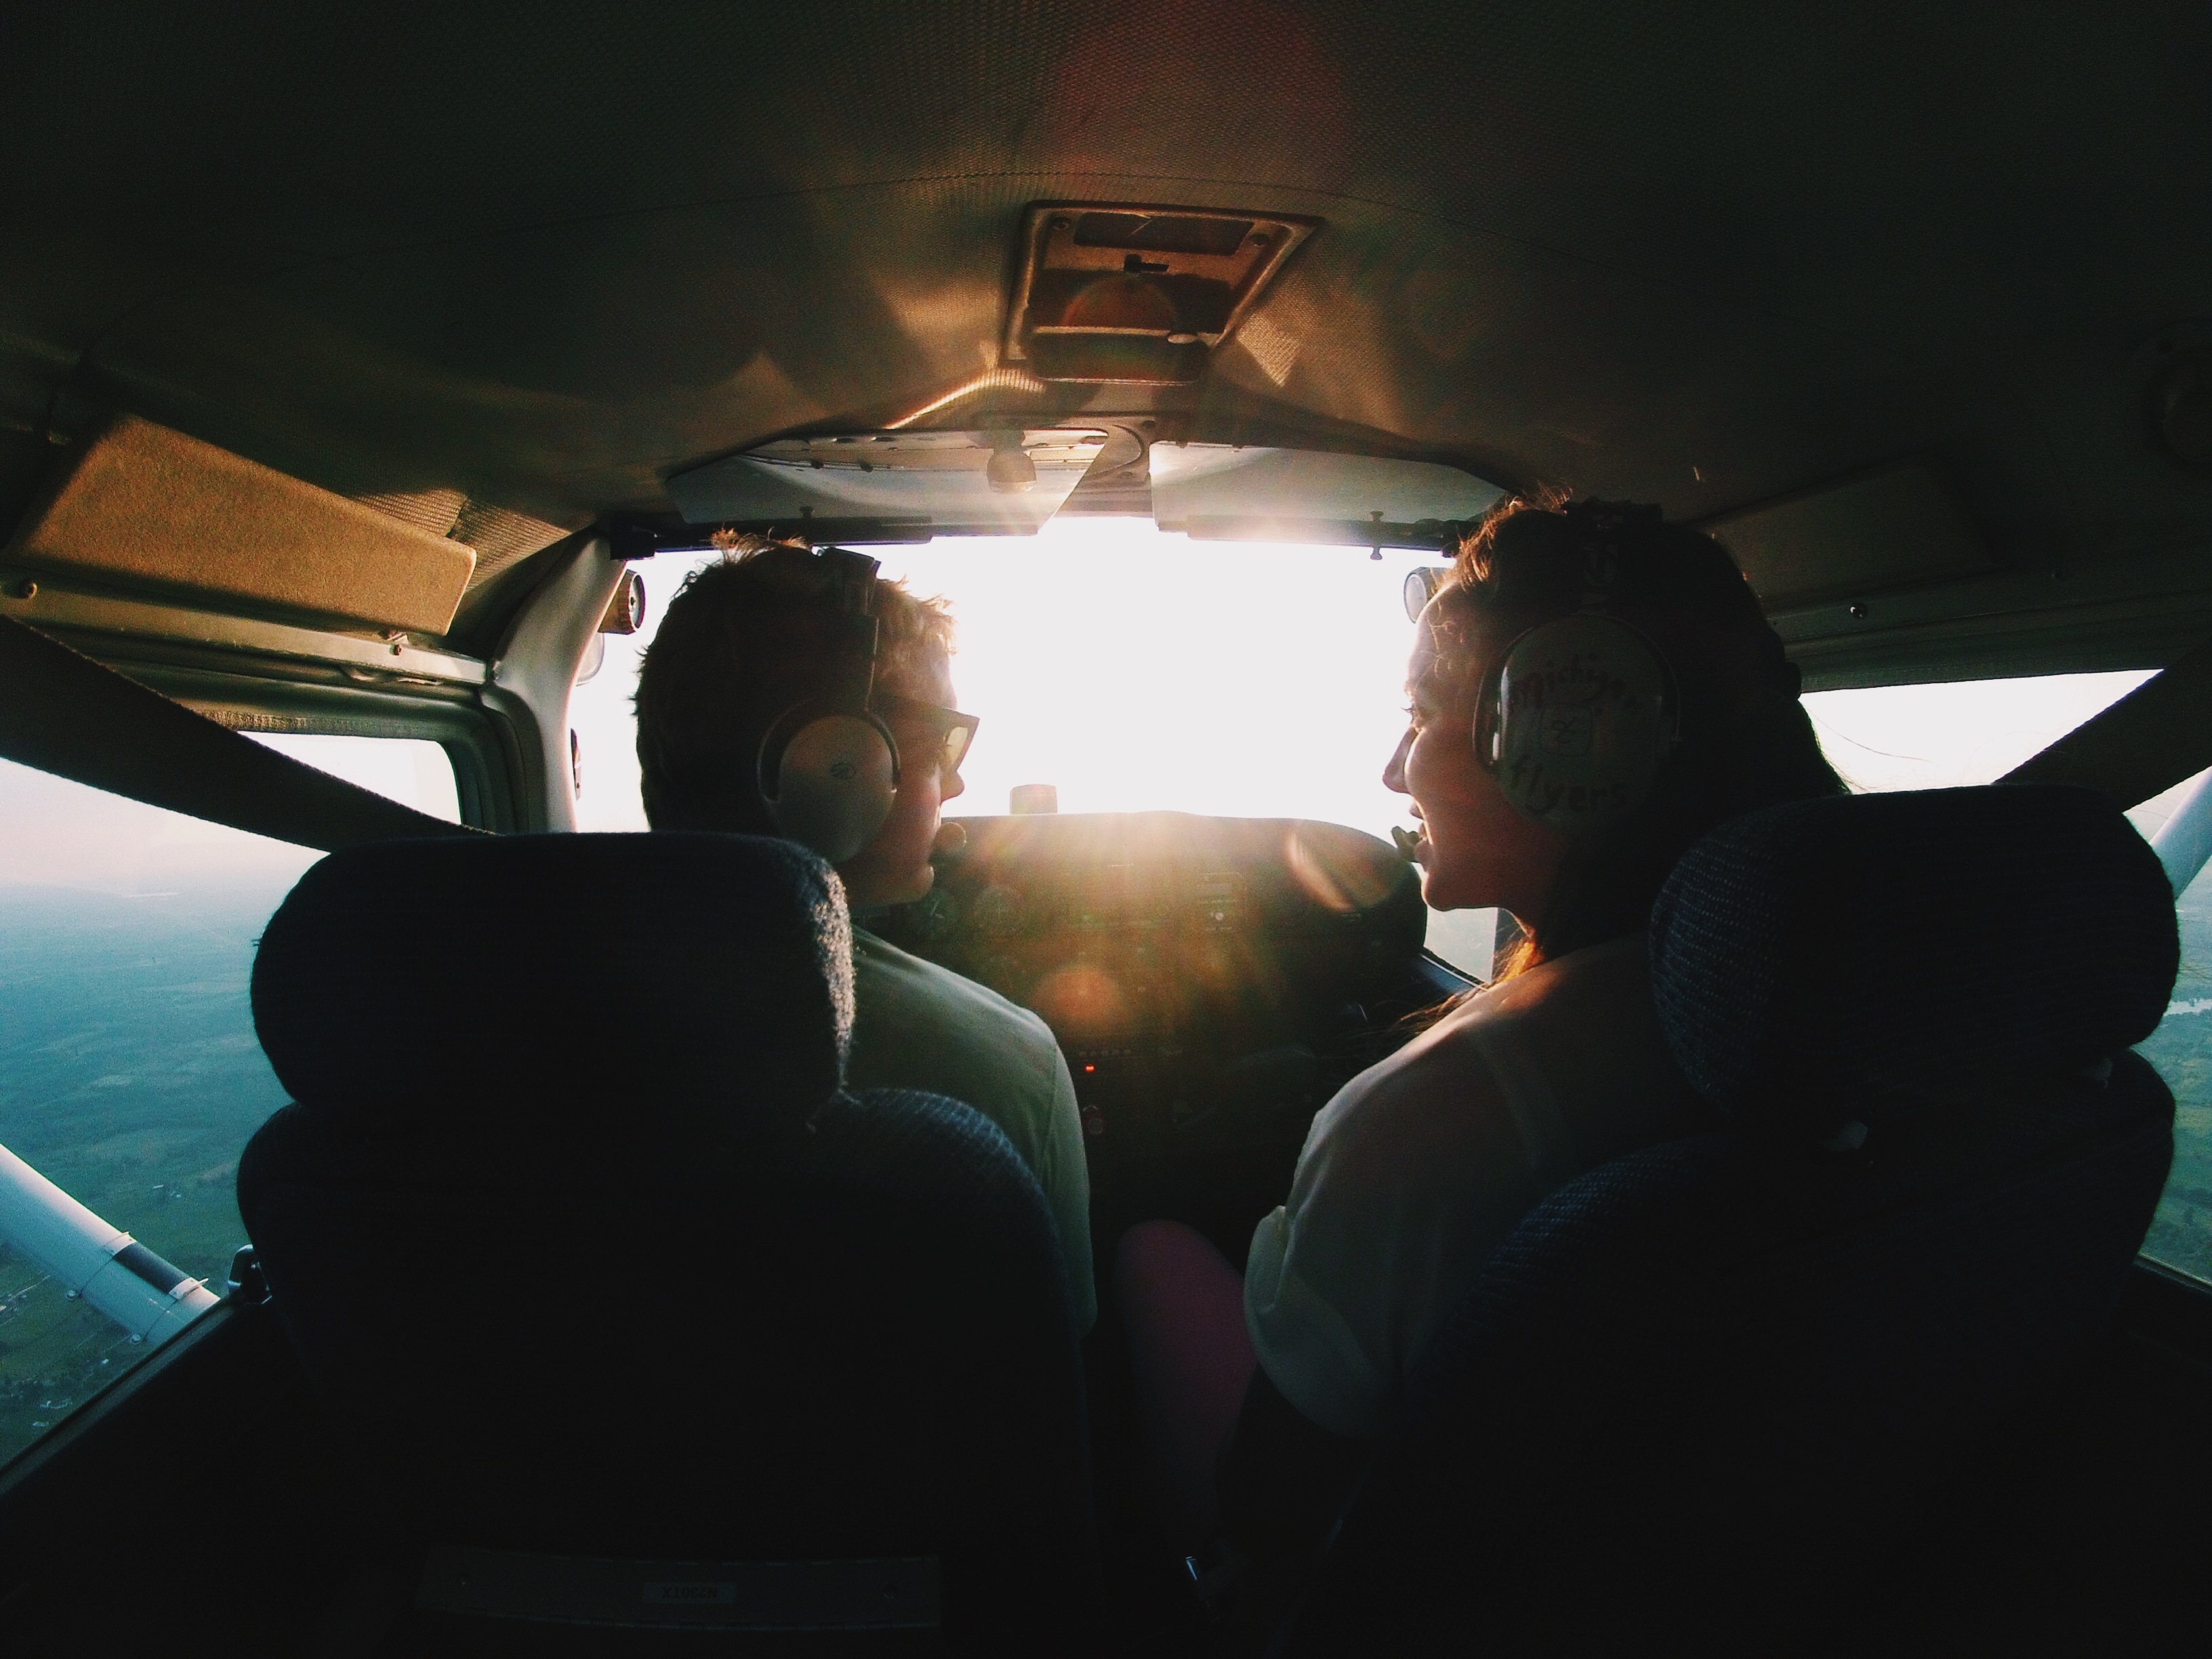
light, adventure, driving, flying, plane, aircraft, vehicle, aviation, flight, screenshot, private jet, atmosphere of earth